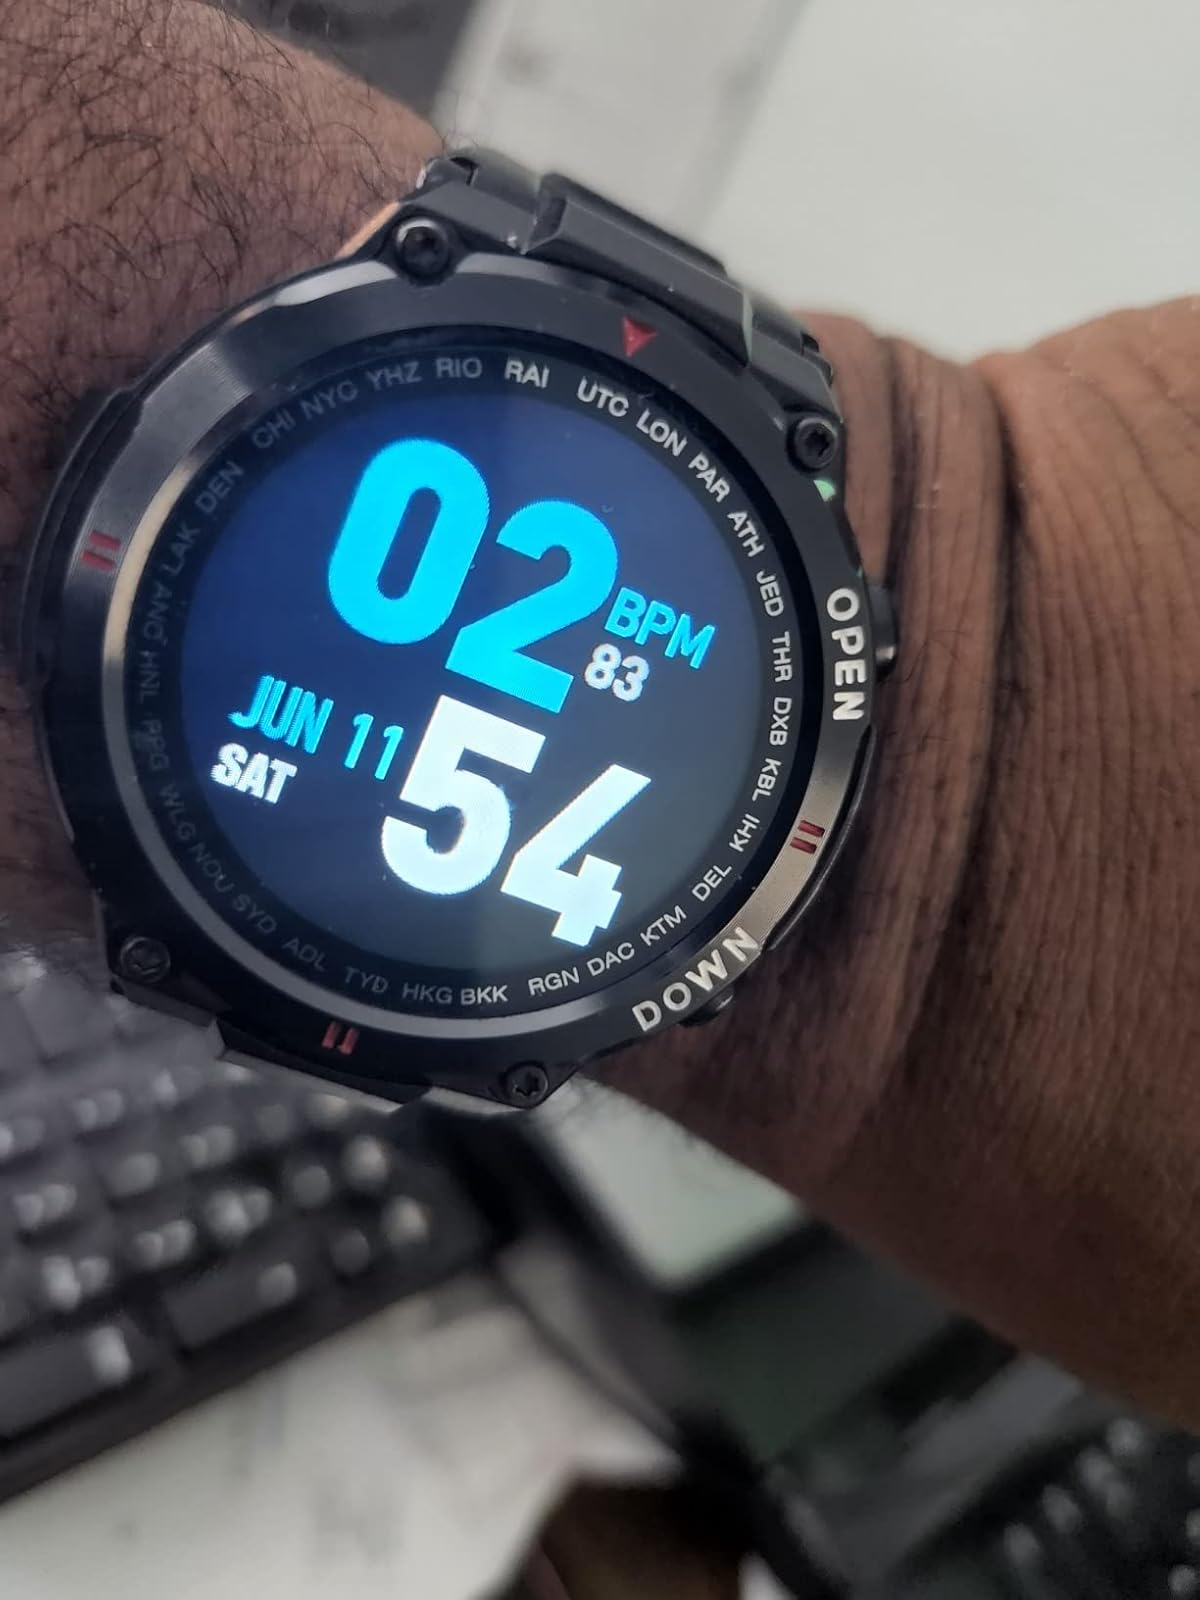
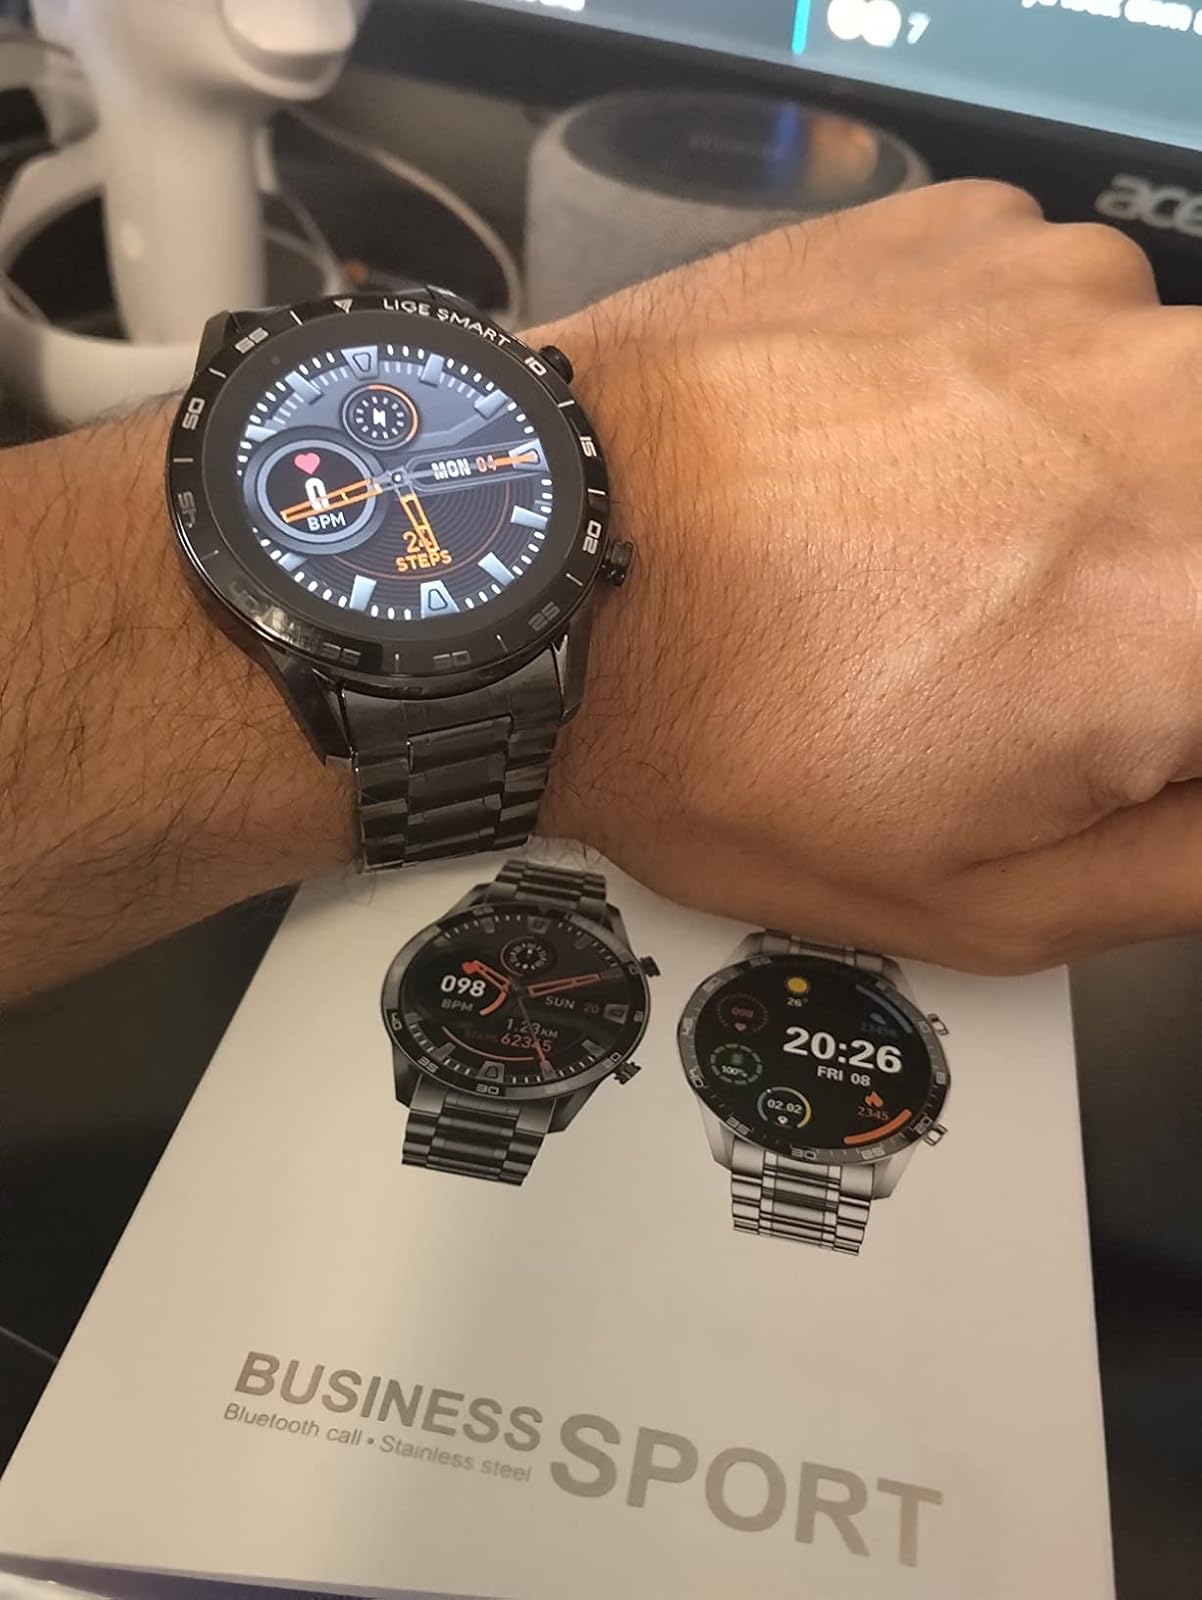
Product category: smartwatch
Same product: no